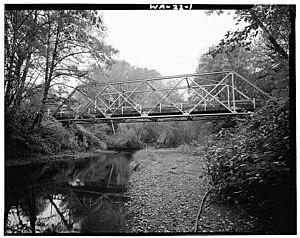
Nevermind est le deuxième album studio du groupe américain de grunge Nirvana, sorti le 24 septembre 1991 par le label DGC Records. Kurt Cobain écrit et compose seul quasiment toutes les chansons de l'album et le groupe commence à enregistrer en avril 1990 avec le producteur Butch Vig mais la session est interrompue prématurément. Le batteur Chad Channing quitte ensuite le groupe et est remplacé par Dave Grohl. Le groupe change également de label et reprend l'enregistrement de l'album en mai 1991 avec de nouvelles chansons, dont Smells Like Teen Spirit et Come as You Are.